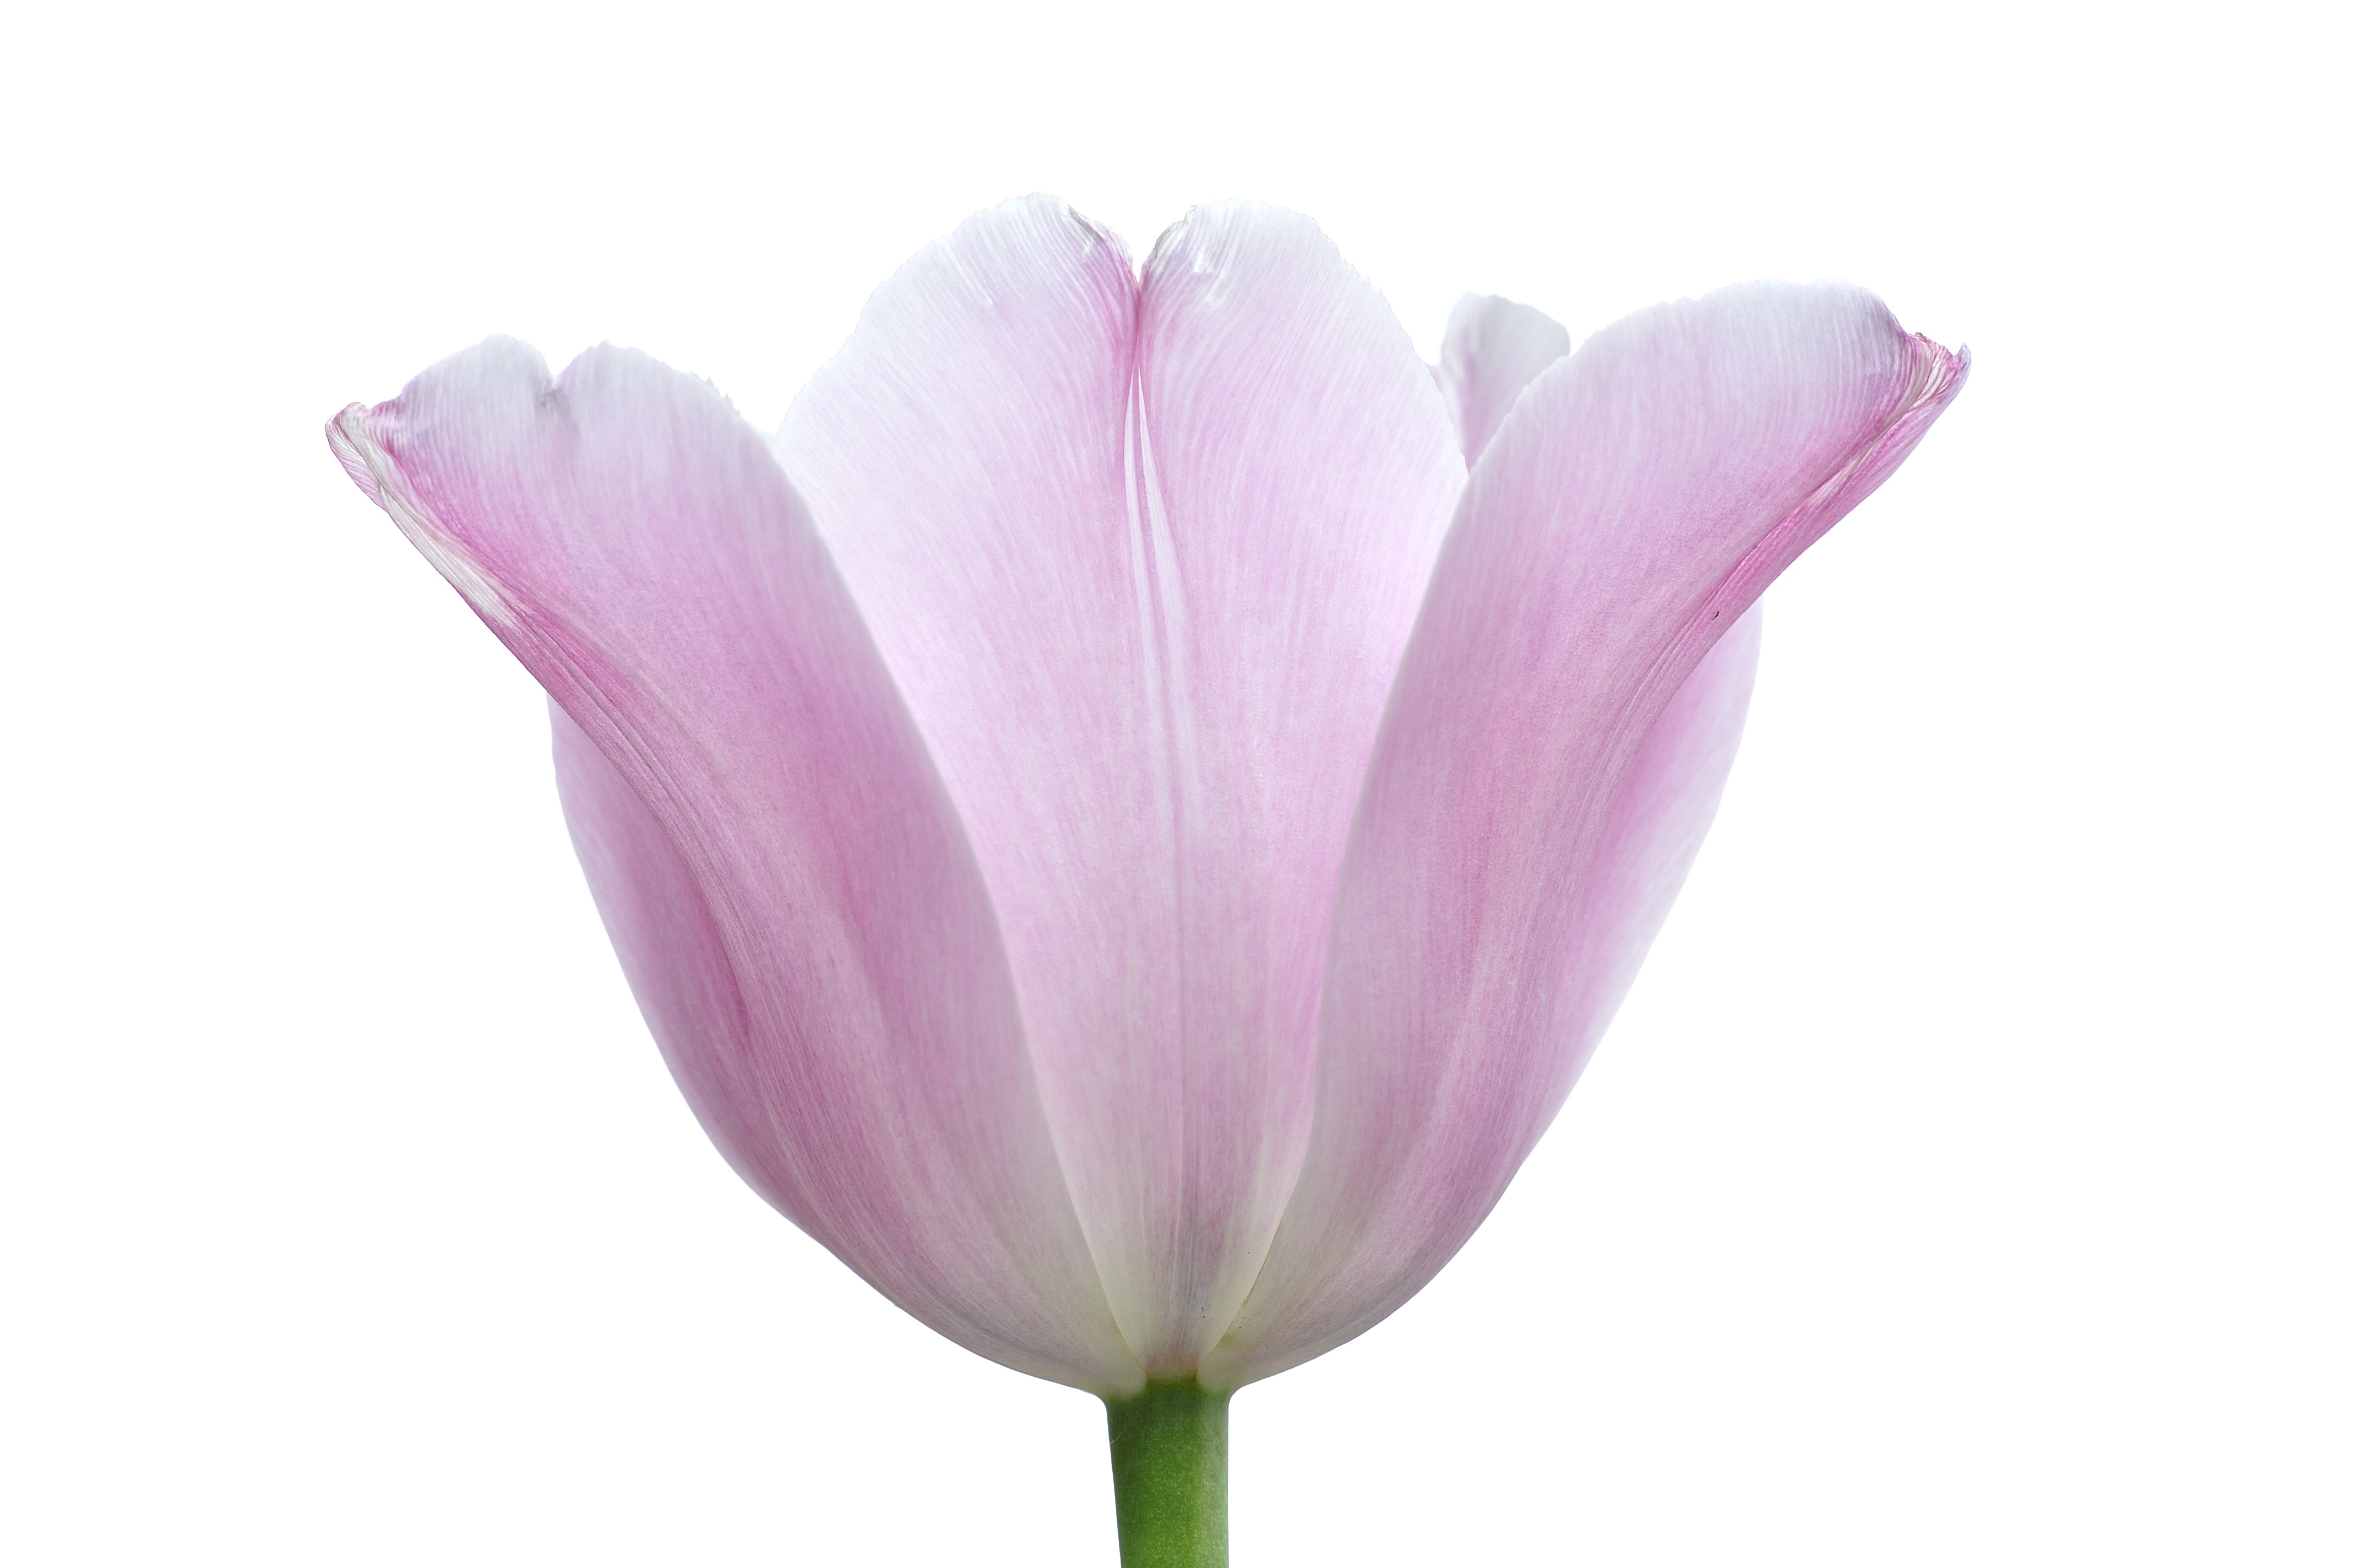
nature, plant, flower, petal, tulip, pink, close, pastel, organ, crocus, tender, spring flower, flowering plant, land plant